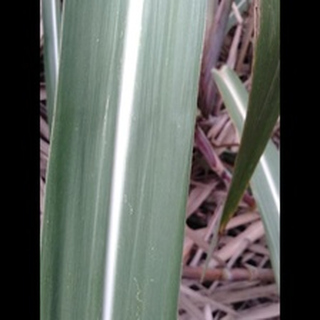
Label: healthy_sugarcane